Ankylosaurus

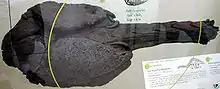
Only known tail club (AMNH 5214), American Museum of Natural History

The tail club (or tail knob) of "Ankylosaurus" was composed of two large osteoderms, with a row of small osteoderms at the midline, and two small osteoderms at the tip; these osteoderms obscured the last tail vertebra. As only the tail club of specimen AMNH 5214 is known, the range of variation between individuals is unknown. The tail club of AMNH 5214 is long, wide, and tall. The club of the largest specimen may have been wide. The tail club of "Ankylosaurus" was semicircular when seen from above, similar to those of "Euoplocephalus" and "Scolosaurus" but unlike the pointed club osteoderms of "Anodontosaurus" or the narrow, elongated club of "Dyoplosaurus". The last seven tail vertebrae formed the "handle" of the tail club. These vertebrae were in contact, with no cartilage between them, and were sometimes co-ossified, which made them immobile. Ossified tendons attached to the vertebrae in front of the tail club, and these features together helped strengthen it. The interlocked zygapophyses (articular processes) and neural spines of the handle vertebrae were U-shaped when seen from above, whereas those of most other ankylosaurids are V-shaped, which may be due to the handle of "Ankylosaurus" being wider. The larger width may indicate that the tail of "Ankylosaurus" was shorter in relation to its body length than those of other ankylosaurids, or that it had the same proportions but with a smaller club.